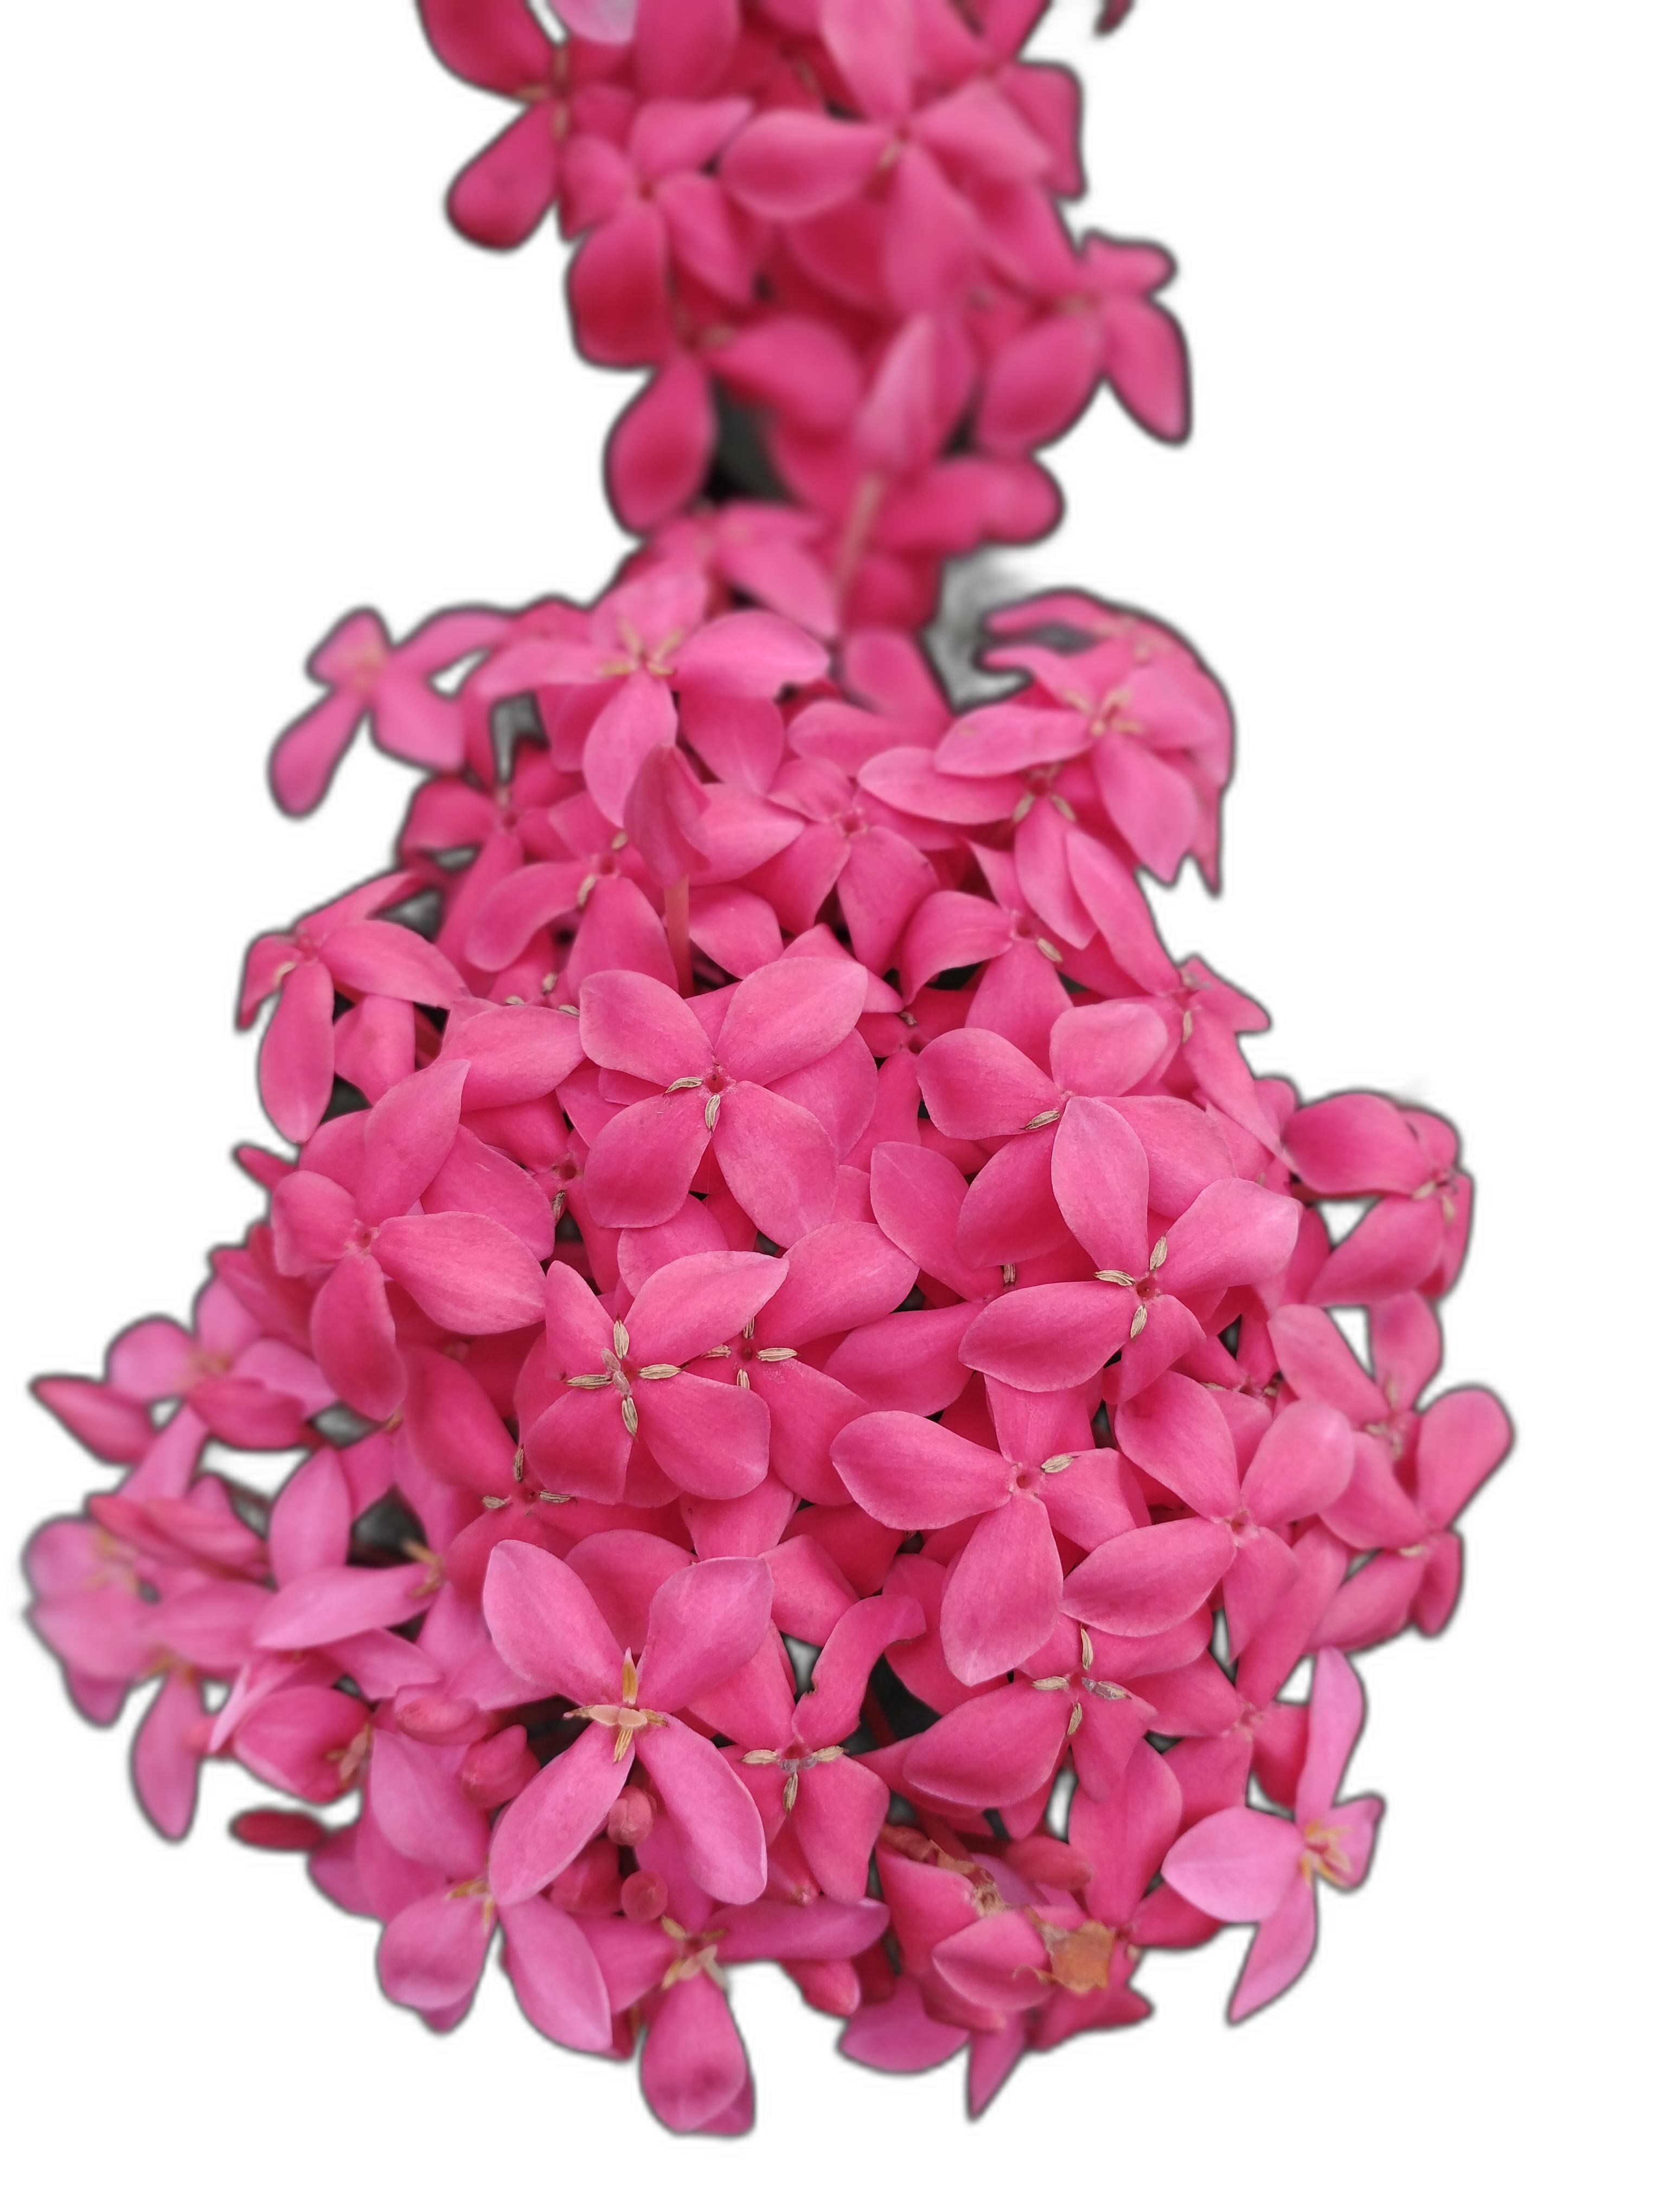
Label: Jungle geranium